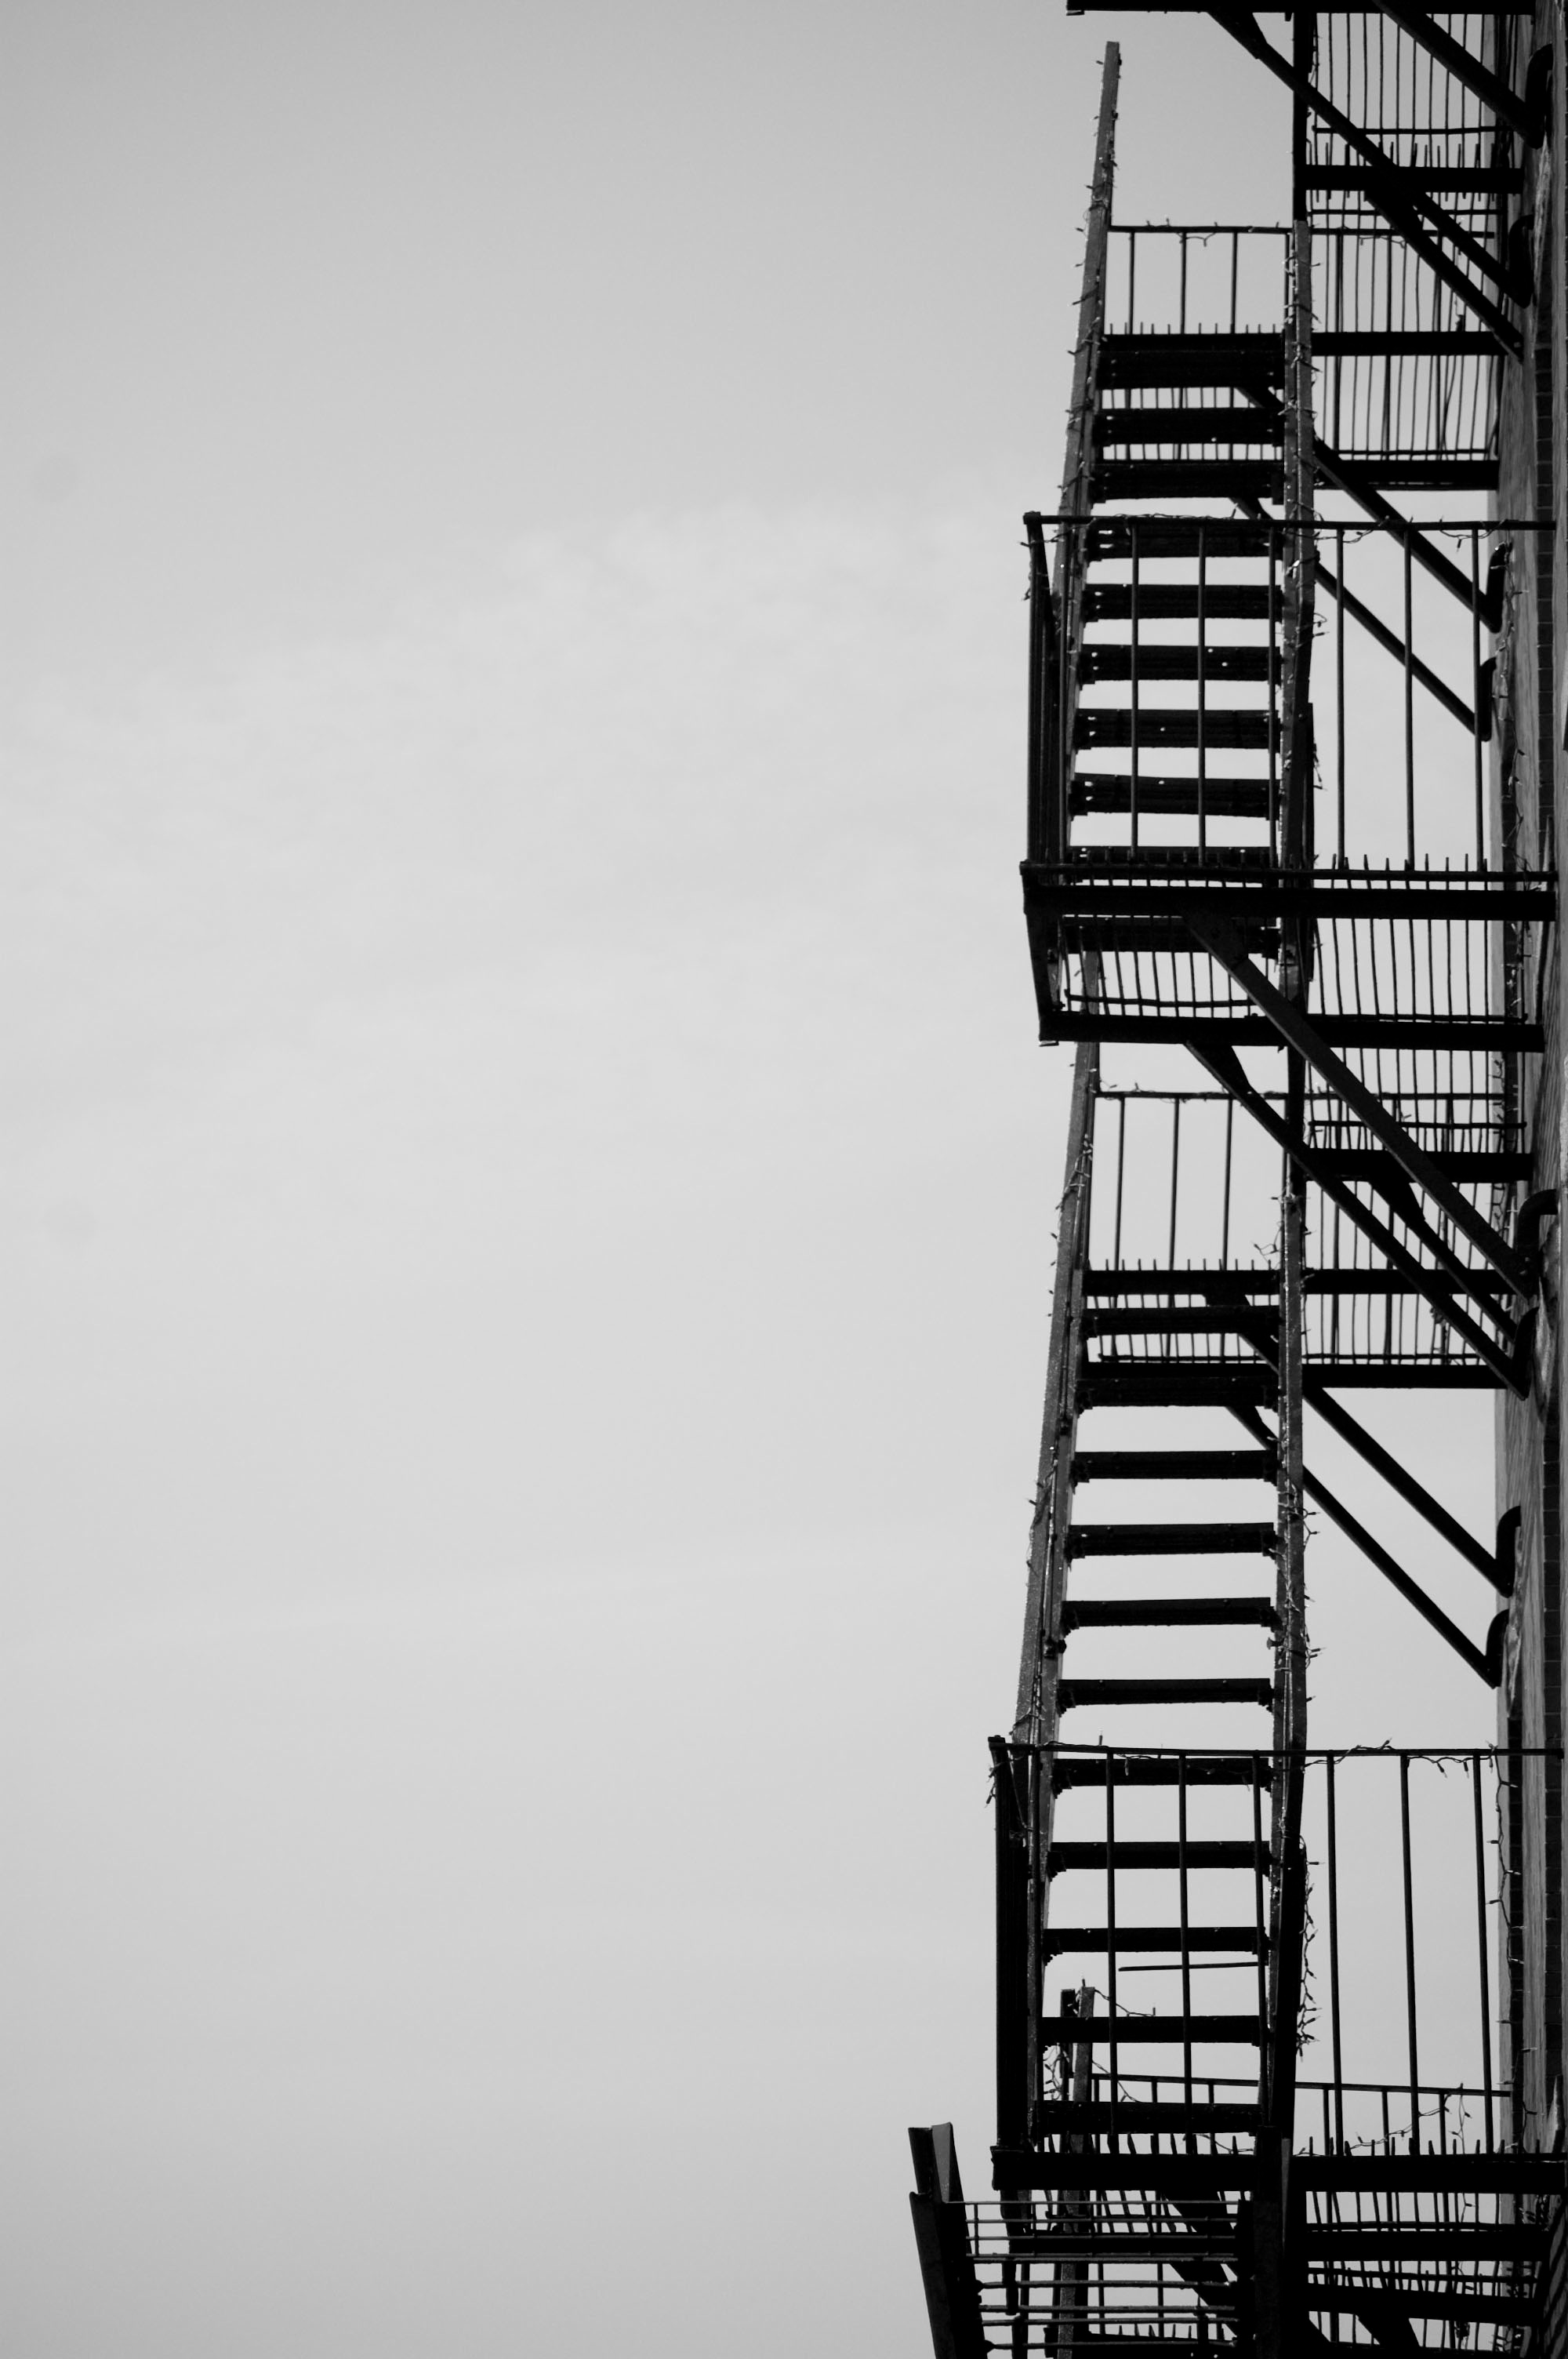
black and white, white, skyscraper, line, tower, black, monochrome, tower block, shape, monochrome photography